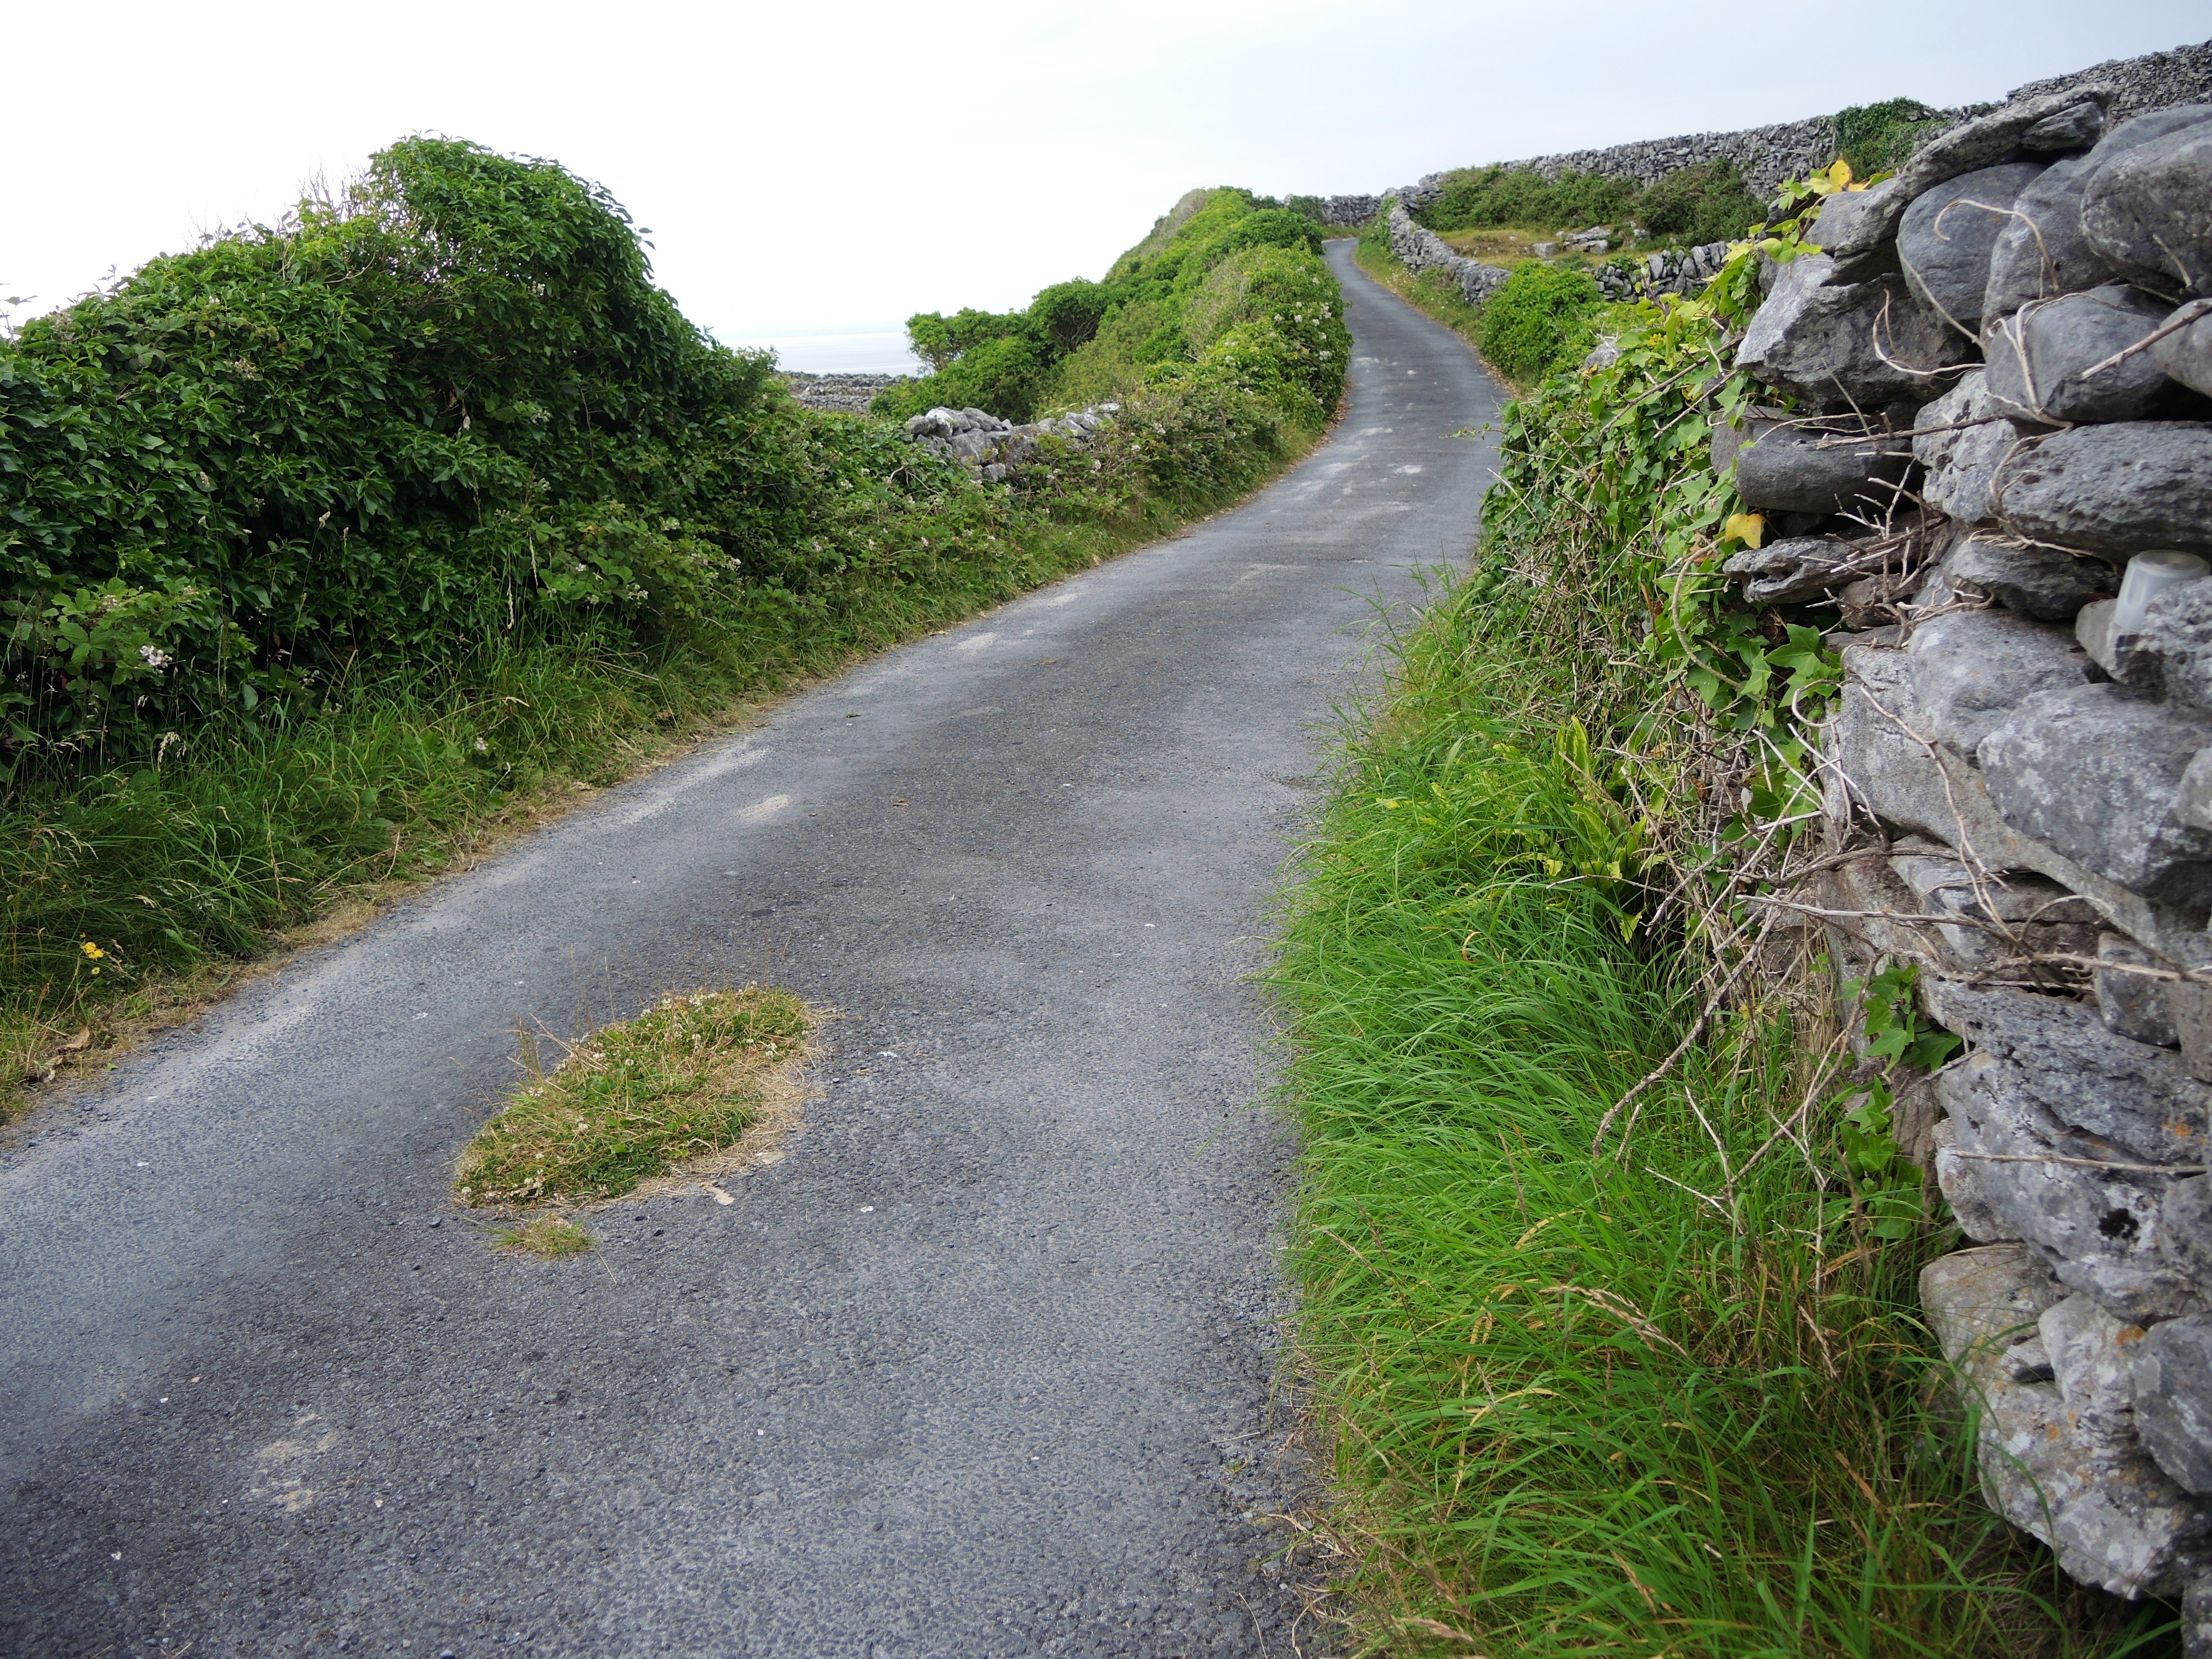
coast, grass, road, trail, asphalt, walkway, dirt road, soil, lane, terrain, waterway, winding road, infrastructure, ireland, rural area, road surface, inisheer